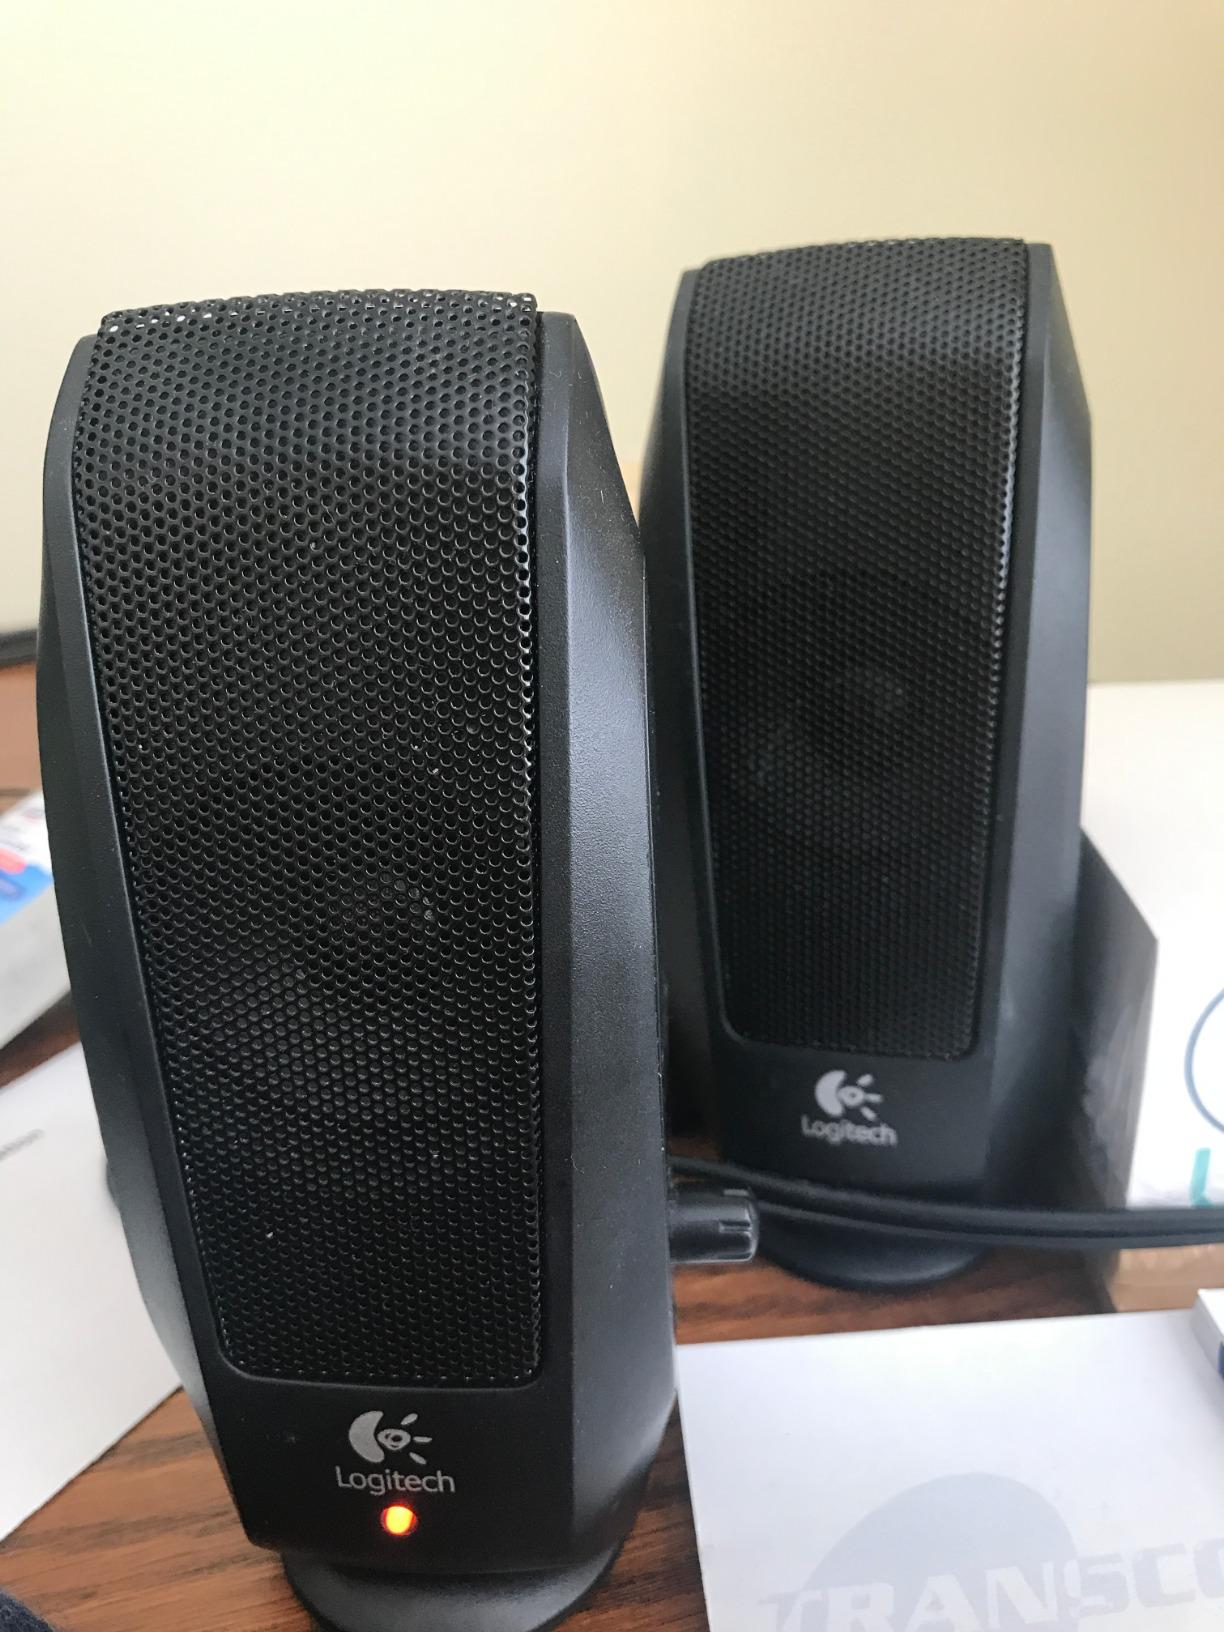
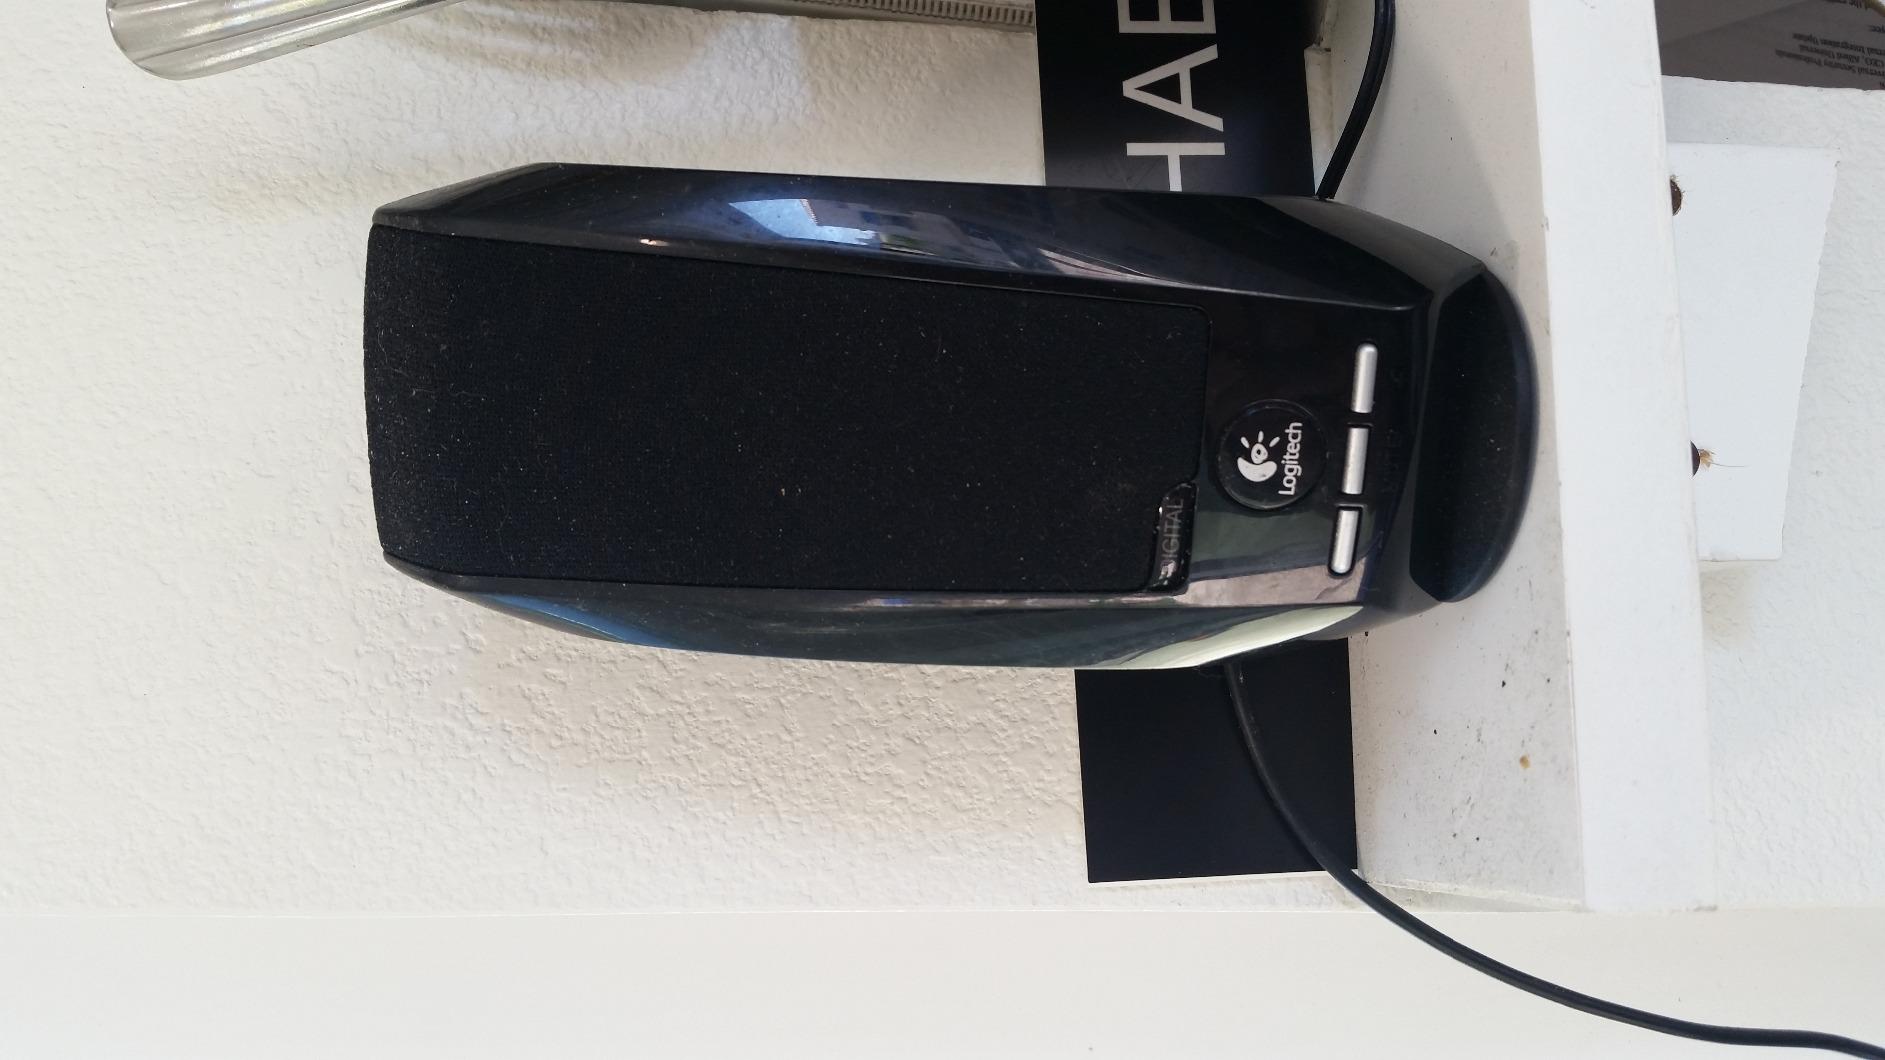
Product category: speaker
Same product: no